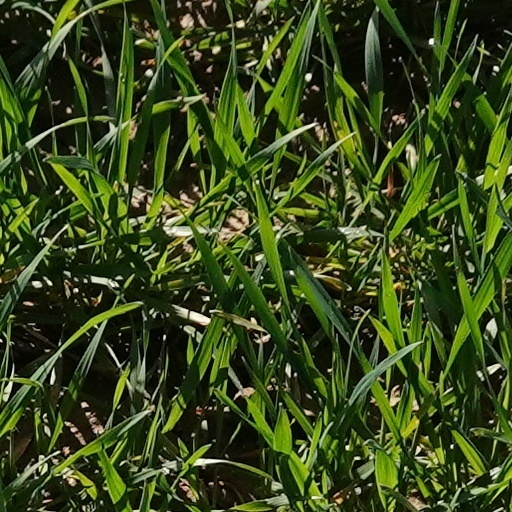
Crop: wheat